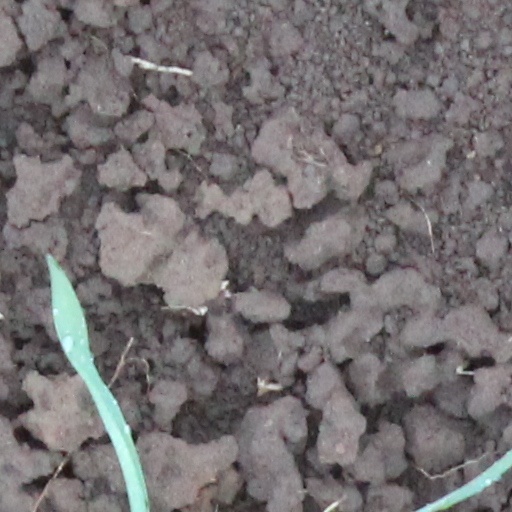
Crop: wheat